Maria Venuti

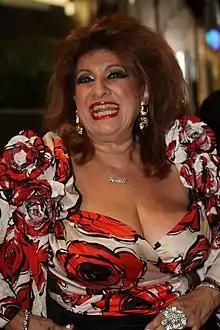
Venuti in 2012

Maria Francesia Anna Venuti (born 7 March 1941) is an Australian actress, entertainer and author, who has appeared in numerous stage, television shows and film productions, over 50 years.